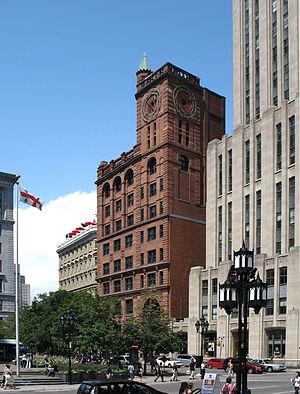
Place d'Armes, Montréal, Canada. La Place d’Armes, au centre duquel se trouve le monument d’un des fondateurs de la ville – Maisonneuve – est un lieu historique important.
Le tourisme au Québec représente le cinquième produit d'exportation en importance du Québec. Près de 30 000 entreprises sont liées à cette industrie, dont 70 % sont situées à l'extérieur de Montréal et de la ville de Québec. Elles emploient plus de 400 000 personnes, la majorité dans les secteurs de la restauration et de l'hébergement. En 2010, près de 27 millions de touristes ont visité le Québec, dont les trois quarts proviennent du Québec et l'autre quart de l'extérieur, particulièrement des marchés limitrophes. Les touristes français sont ceux qui séjournent le plus longtemps au Québec. Les marchés hors Québec génèrent la moitié des recettes touristiques. Ce sont les touristes espagnols qui dépensent le plus par nuitée au Québec, immédiatement suivis par les touristes des États-Unis.
L'Édifice New York Life est un édifice à bureaux de Montréal. Inauguré en 1889, il est considéré avec ses huit étages, comme le premier gratte-ciel du Canada. La façade principale donne sur la place d'Armes et une longue façade secondaire se retrouve sur la rue Saint-Jacques. Il est situé à côté de l'Édifice Aldred, au 511 de la place d'Armes.